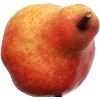
Label: Pear Red 1